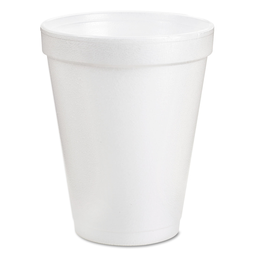
Label: paper